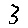
Label: 3